Jinan Zoo

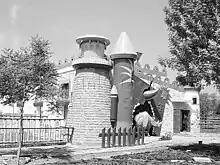
Jinan Zoo

Jinan zoo is located in the northern part of Jinan. It opened its doors to the public on 1 May 1960. Jinan is one of the most pronounced zoos in China. In 1995 it was named one of the top 10 zoos in China. It is now a large scale zoo which is involved in activities such as breeding, tours, zoology, entertainment and catering.